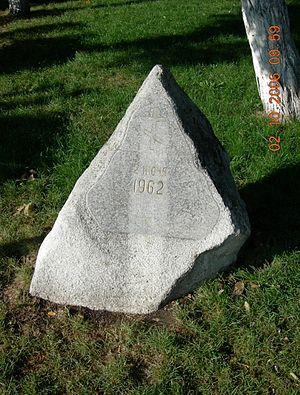
Le massacre de Novotcherkassk désigne la répression d’un mouvement social à l’usine de locomotives de Novotcherkassk en juin 1962. Le bilan est de 26 contestataires tués et 87 blessés.